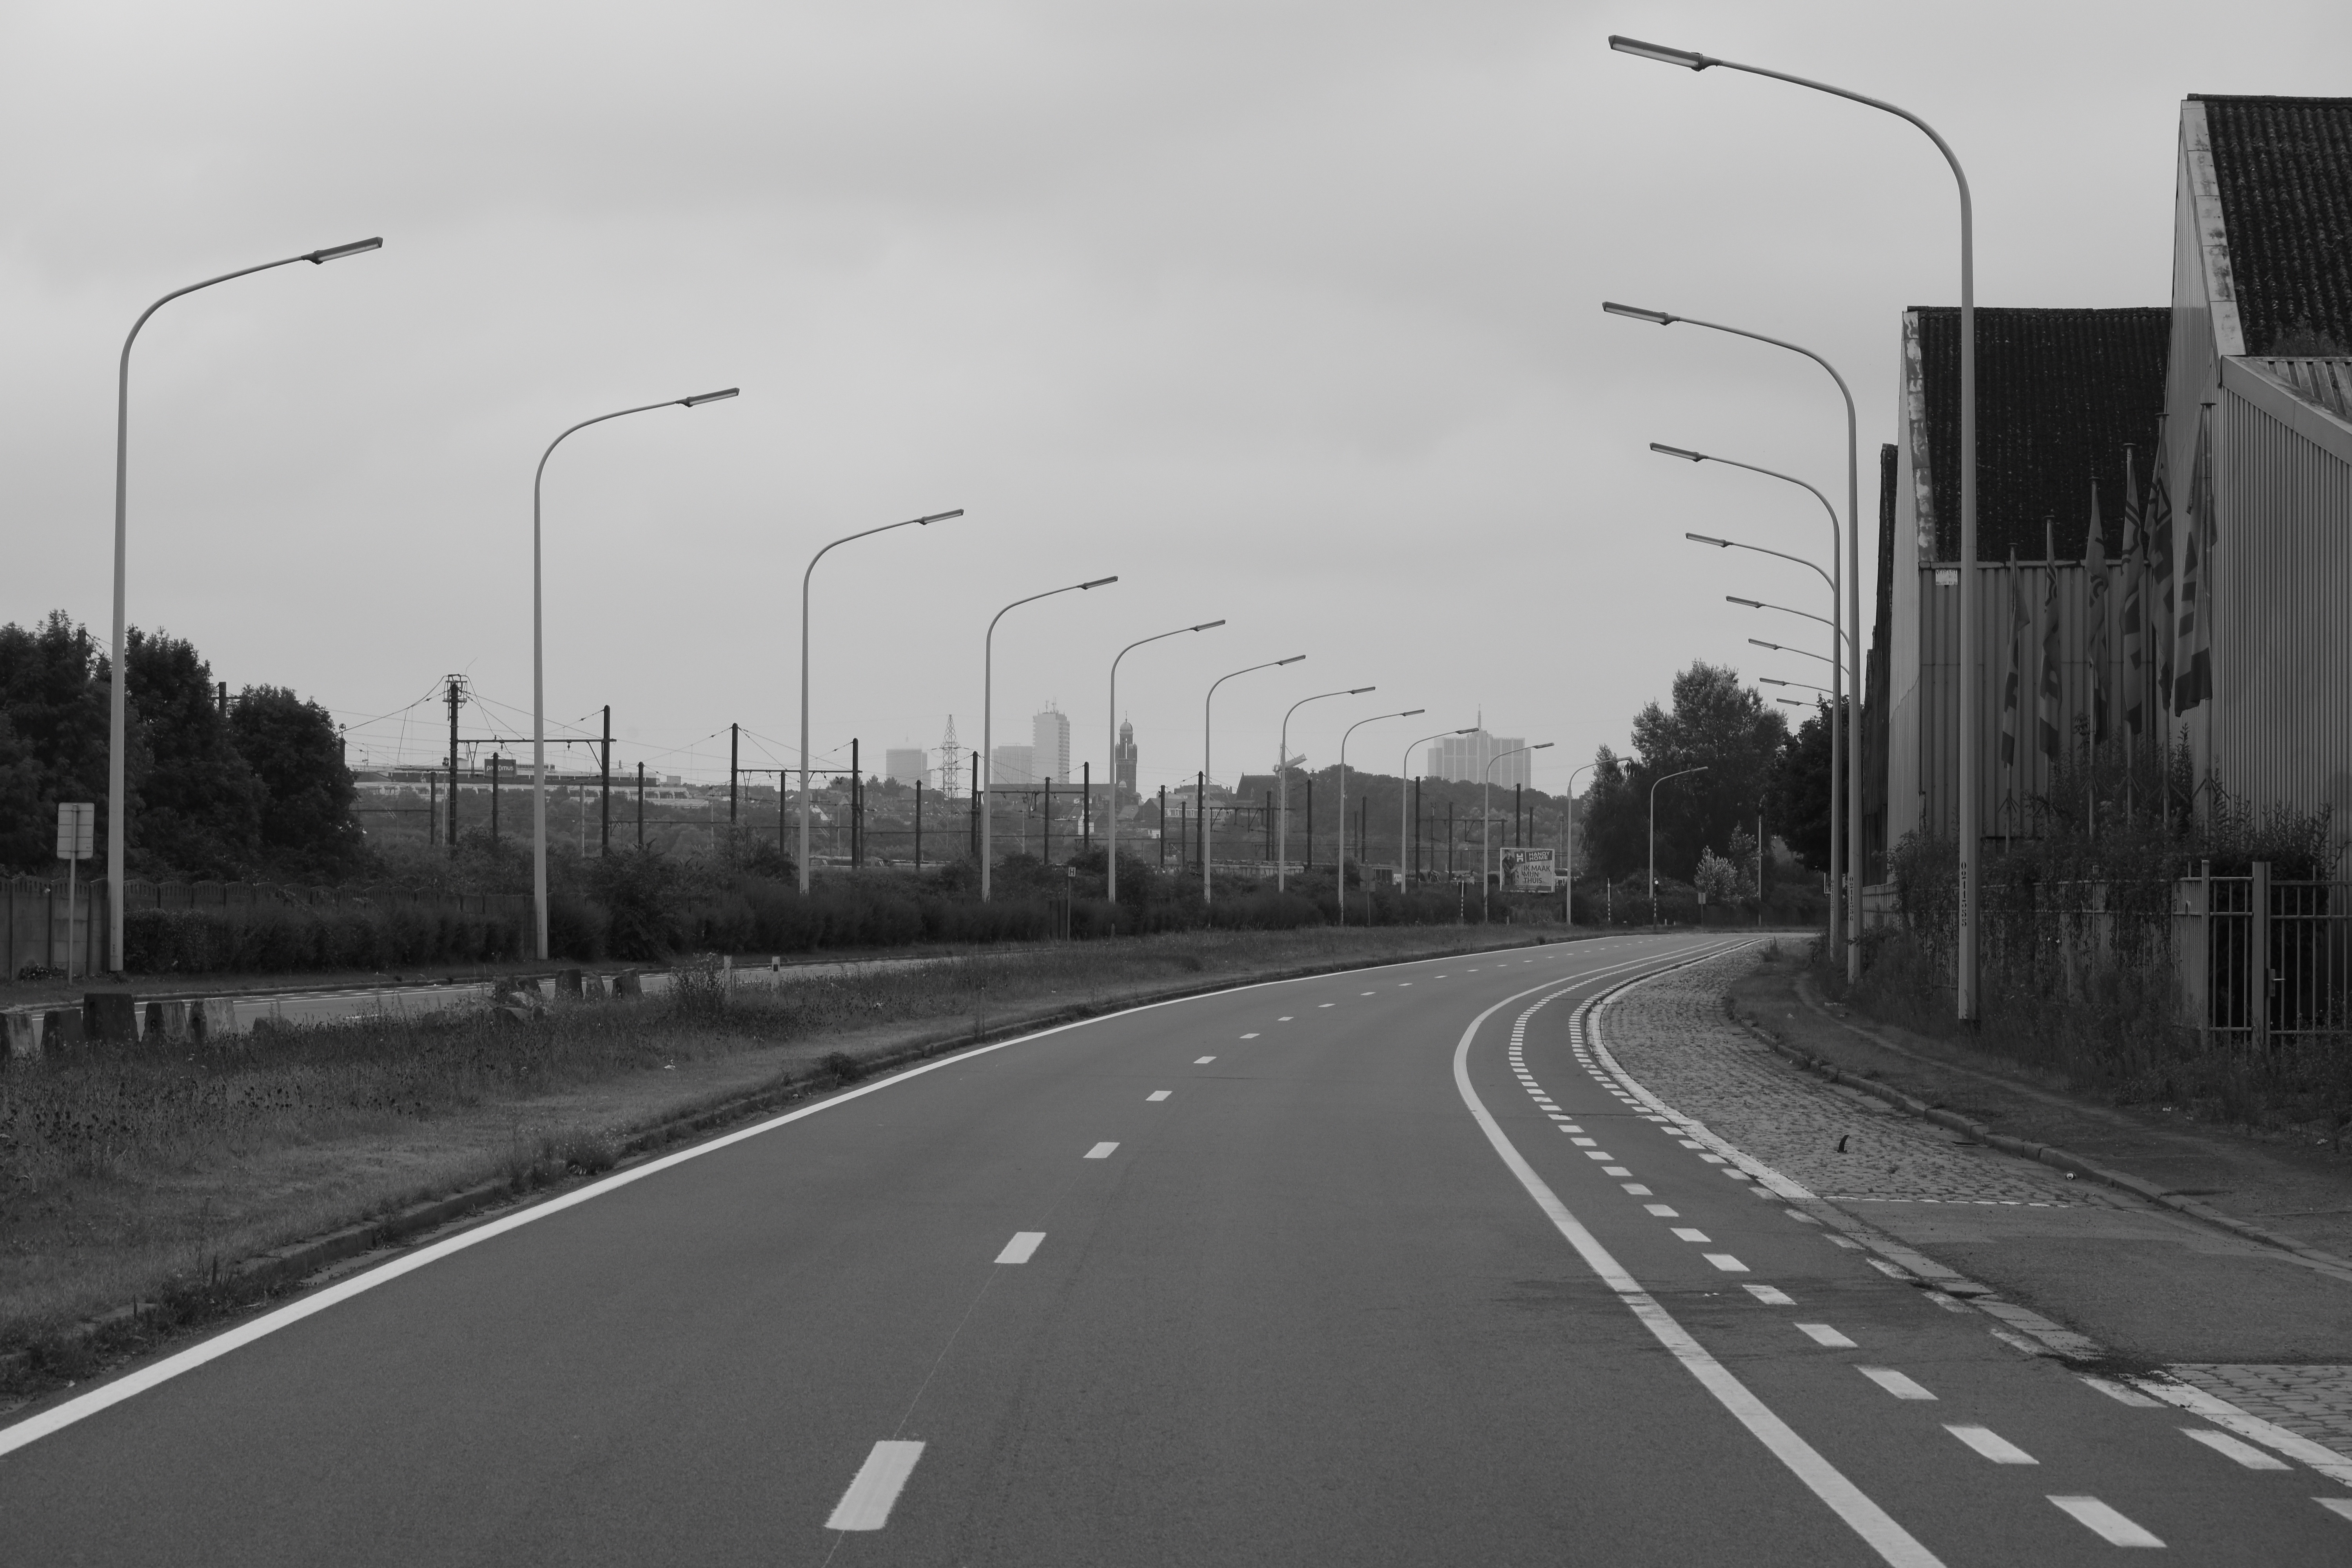
landscape, black and white, road, street, highway, asphalt, line, street light, monochrome, lane, lighting, avenue, infrastructure, light fixture, course, road markings, road surface, monochrome photography, residential area, atmospheric phenomenon, nonbuilding structure, controlled access highway